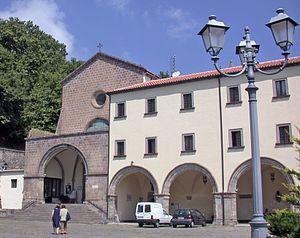
Cette liste recense les basiliques de la Campanie, Italie.